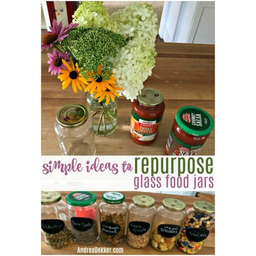
Label: glass